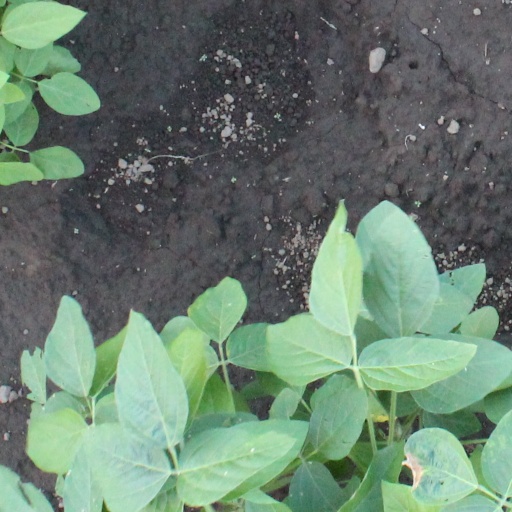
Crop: soybean